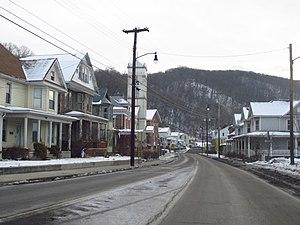
Westernport est une ville américaine située dans le comté d'Allegany dans l'État du Maryland. En 2010, sa population était de 1 888 habitants.